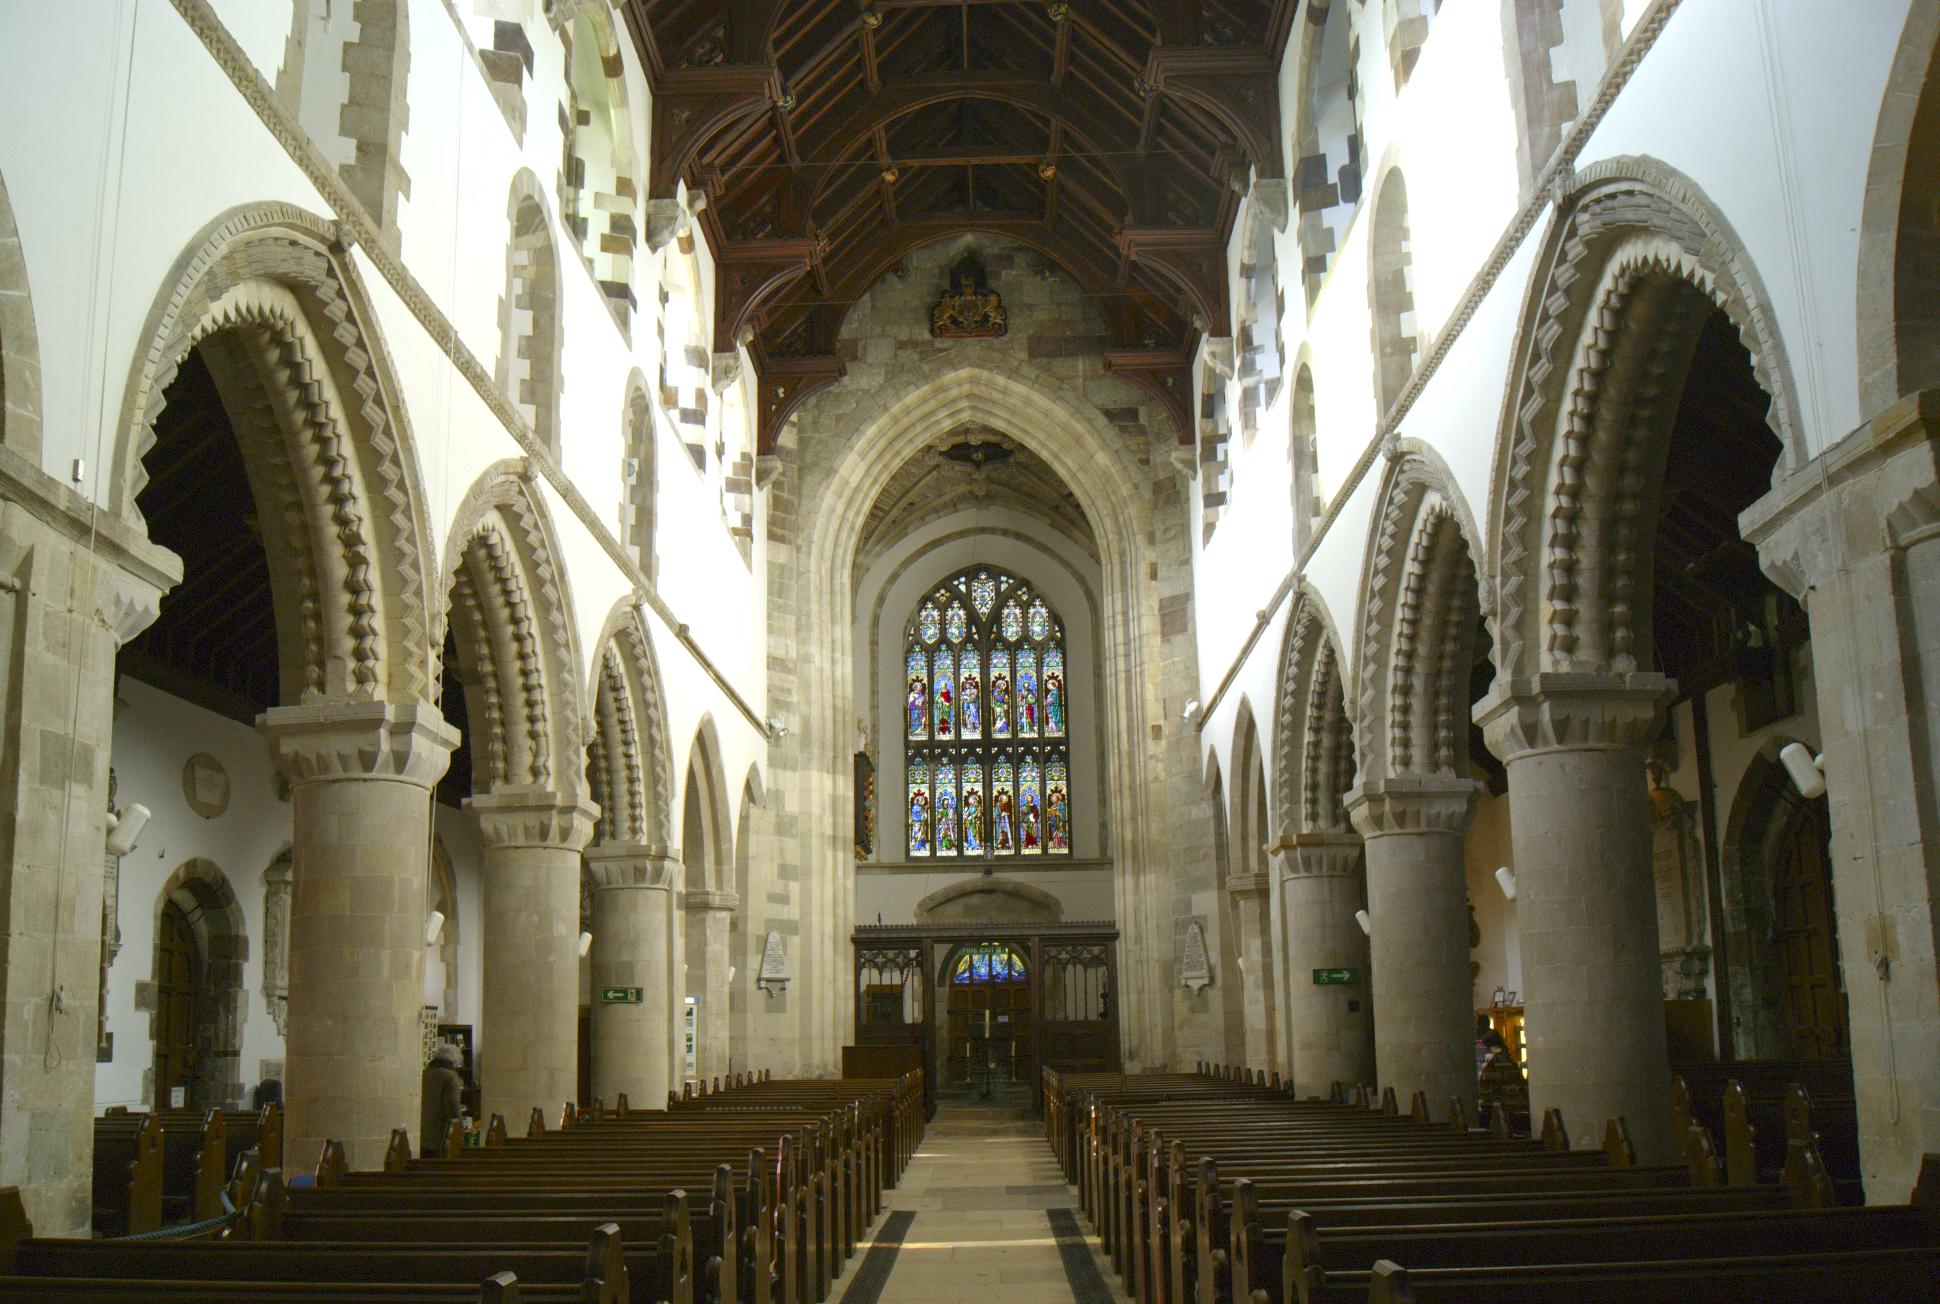
building, church, cathedral, chapel, place of worship, cool image, monastery, synagogue, abbey, basilica, gothic architecture, byzantine architecture